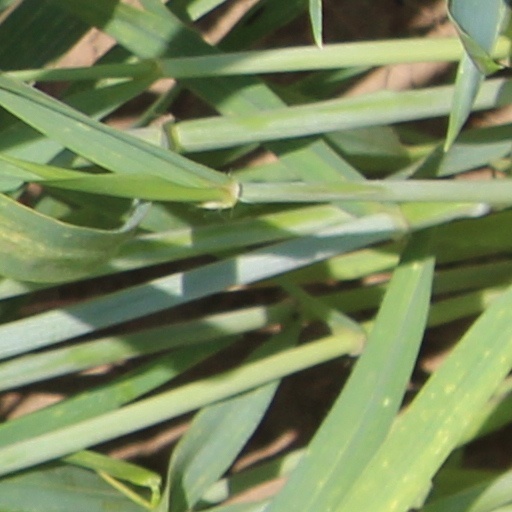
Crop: wheat